A Slight Case of Larceny

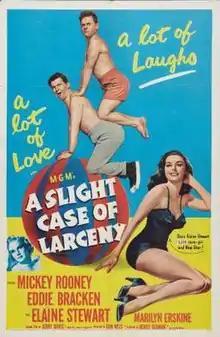
Theatrical release poster

A Slight Case of Larceny is a 1953 comedy film directed by Don Weis, written by Jerry Davis, and starring Mickey Rooney, Eddie Bracken, Elaine Stewart, Marilyn Erskine, Douglas Fowley and Robert Burton. It was released on June 5, 1953, by Metro-Goldwyn-Mayer.